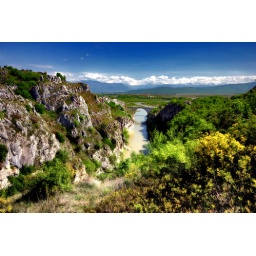
bridge over drini river